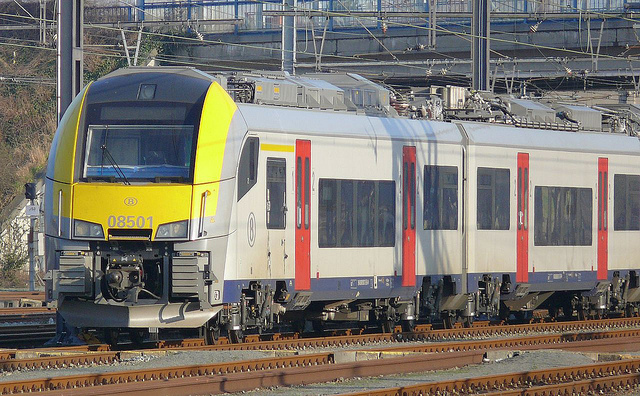
A silver and yellow train is on the tracks.

A train is on the tracks that is red and yellow.

A train drives up in the rail yard.

A white, yellow and red train on train tracks.

A passenger train with a yellow front on the engine